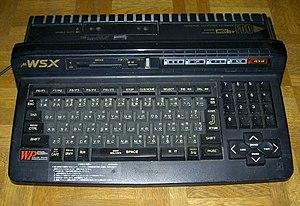
Le MSX était un standard de micro-ordinateurs à vocation domestique d’origine japonaise, qui date des années 1980. Contrairement à la plupart des ordinateurs de l’époque, les MSX ont été produits par divers fabricants. Ils étaient compatibles entre eux, aussi bien pour le matériel que pour les logiciels. Plusieurs versions du standard se sont succédé.